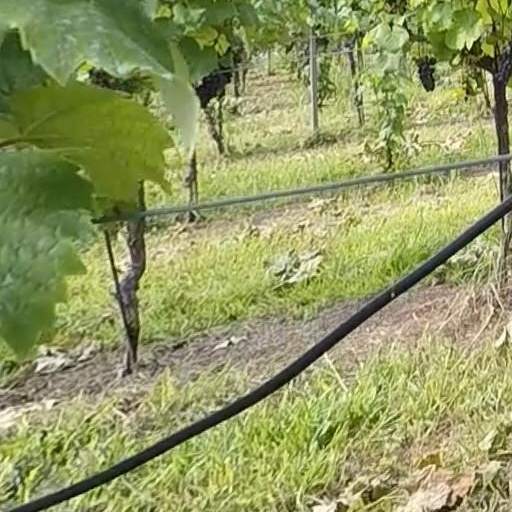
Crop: grape